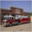
Label: truck